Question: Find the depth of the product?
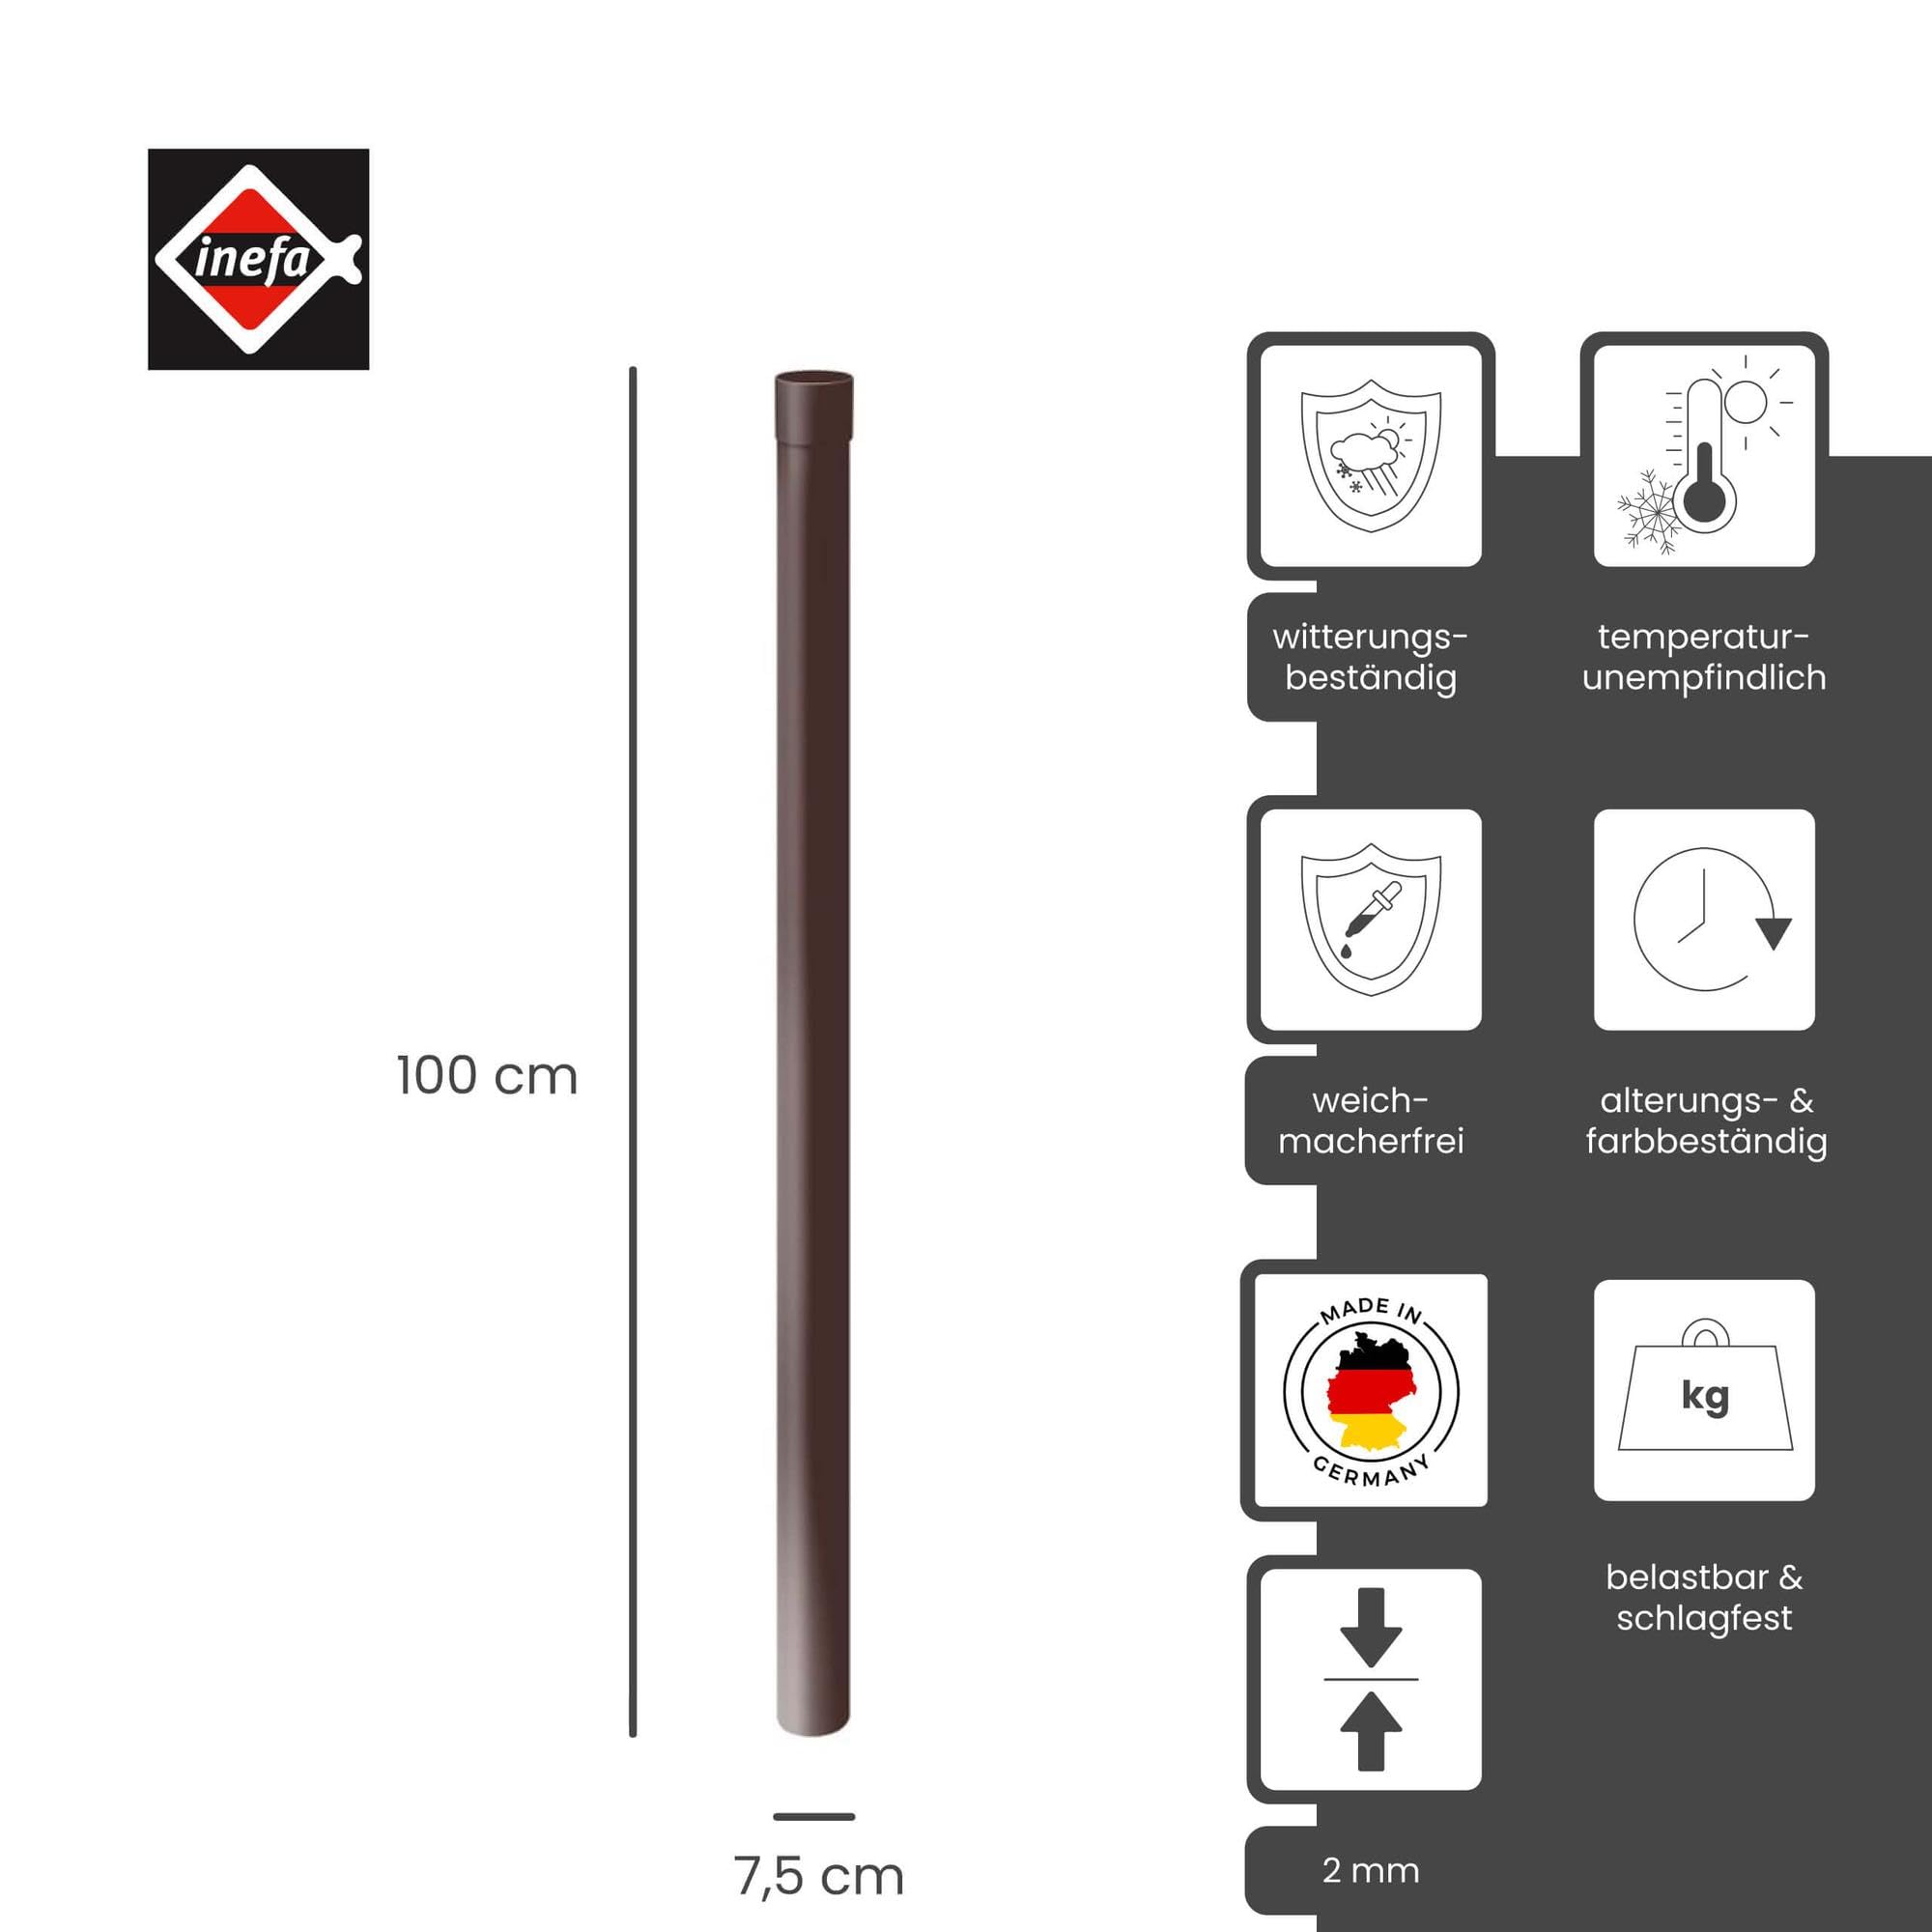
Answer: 7.5 centimetre